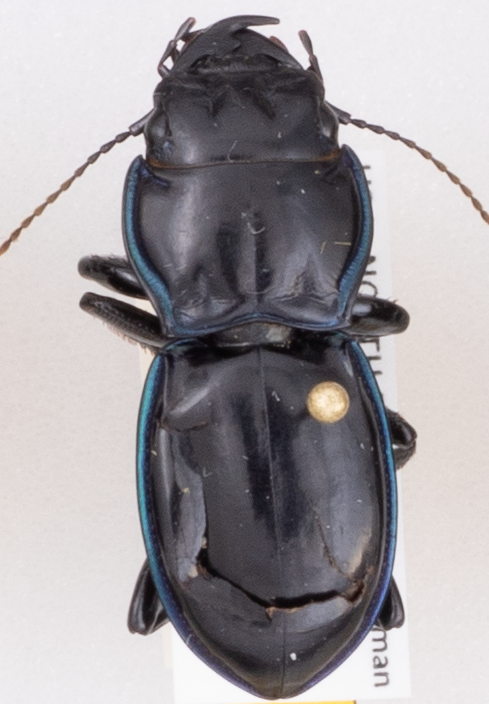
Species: Pasimachus elongatus
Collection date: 2020-06-30
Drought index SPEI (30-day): -2.09
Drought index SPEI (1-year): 2.09
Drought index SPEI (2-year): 1.93